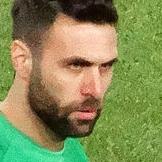
Age: 27